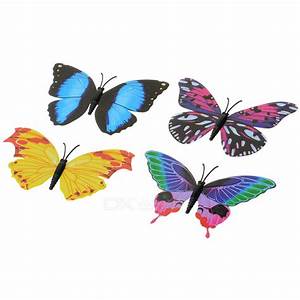
Label: butterfly